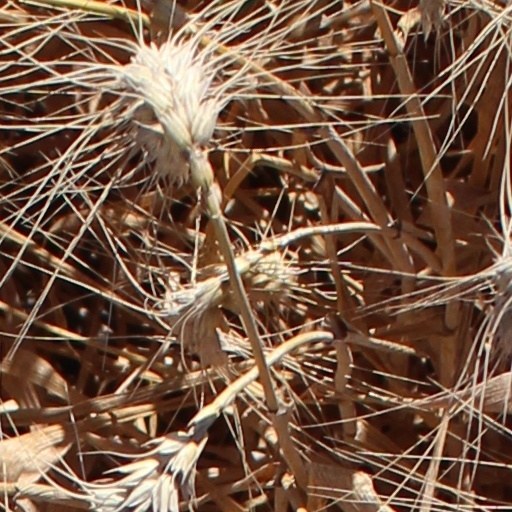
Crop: wheat